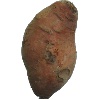
Label: Potato Sweet 1